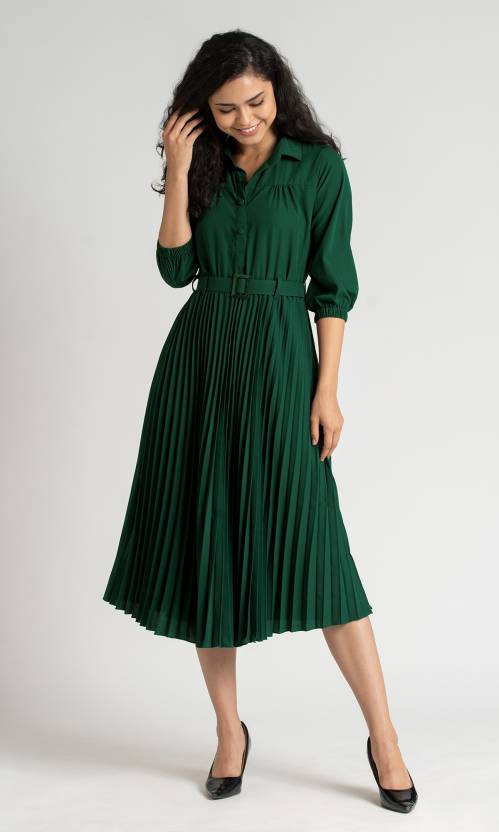
Product: Women Pleated Green Dress
Price: ₹499
Colors: Green
Pattern: Solid
Description: AASK brings to you this beautiful knee length dress for women which is made from polystear fabric . This kurti has been designed keeping in mind the latest trends in contemporary casual fashion The dress features a beautiful flair and has a beautiful pattern around the outfit. . This gives the garment a contemporary look and feel. Pair this kurti with a pair of stylish heels and a matching clutch for a complete casual look for a casual event, a party or an evening with friends.High Quality Material: 100% Polyester, Fabric has no stretch , Super Soft and Comfortable.Model Height: 173cm, she wear Size S. Please refer to the last image or the size measurement below before ordering. Thanks For Understanding. if you have any question, Please contact as any time.Thanks!
Other details: Hand Wash Only Do Not Tumble Dry,Hang Dry (Recommend Hand Wash In Cold Water For Lasting Wear, The Fabric Is Great And Definitely Not Too Thin Or See-through At All. The Tie Waist Makes It Flattering For Any Figure. Fashion, Elegant, Plain, Round Neck, A Line, Belted, Pleated, Short Sleeve, Flounce Sleeve dress for girls dress for women tops for women latest design top for women stylish western gown for women latest design 2021 suits for women latest design dresses for woman kurta for women latest long frocks for women kurti with pant maxi dress women tops tops for women under 500 girls dress crop top for girls party dress for women